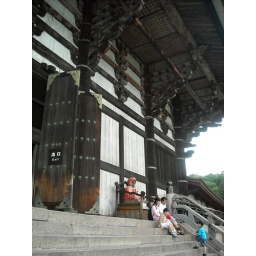
The largest wooden building in the world, housing a massive statue of Buddha.